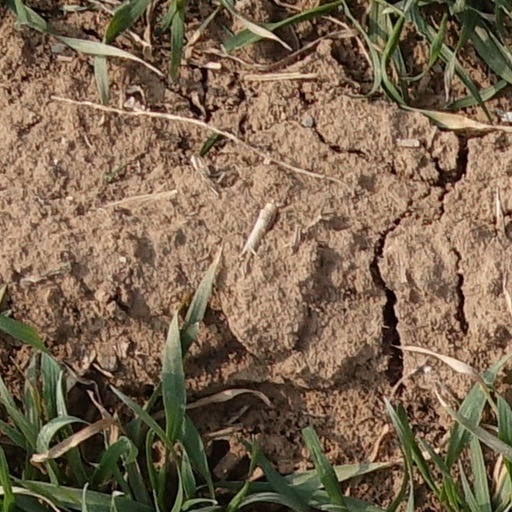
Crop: wheat